J. T. Realmuto

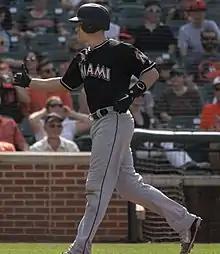
Realmuto with the Marlins in 2018

At the arbitration deadline on January 11, 2019, Realmuto agreed to a $5.9 million contract with the Marlins, including bonuses for each All-Star selection, Silver Slugger, and Gold Glove Award. However, in the fall of 2018, Realmuto and his agent had informed the Marlins that he would not sign a long-term contract with the team, and that he anticipated a trade. On February 7, 2019, the Marlins traded Realmuto to the Phillies in exchange for catcher Jorge Alfaro, pitching prospects Sixto Sánchez and Will Stewart, and $250,000 in international bonus slot money. Realmuto replaced Alfaro as the Phillies' starting catcher, with veteran Andrew Knapp serving in the backup role. Realmuto received his second All-Star Game selection that year, again the only member of his team selected. He was shut down during the last week of the season for a minor meniscus surgery after sustaining a knee injury during a game against the Cleveland Indians.